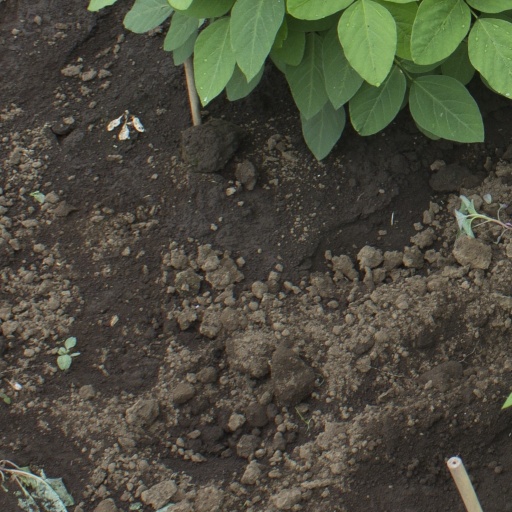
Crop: soybean